Iago (Aladdin)

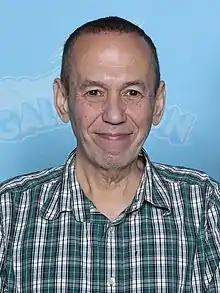
Iago's original voice actor Gilbert Gottfried

In the original story treatment by Howard Ashman for "Aladdin", Iago (previously named Sinbad) had been originally conceived as a "British" calm and serious straight man working off Jafar, who was originally conceived as more over-the-top, comedic, and irritable, but the filmmakers later reversed their personalities in large part in order to make Jafar more threatening and when they saw Gilbert Gottfried in "Beverly Hills Cop II", Gottfried was cast to provide Iago's voice.